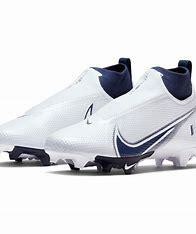
Brand: Nike
Model: Vapor Edge Pro 360